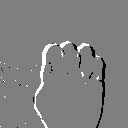
ASL letter: s